Wainhill Crossing Halt railway station

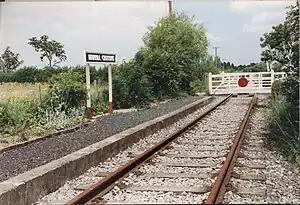
Wainhill Crossing Halt in 1991 following restoration by the Chinnor & Princes Risborough Railway.

Wainhill Crossing Halt was a halt on the Watlington and Princes Risborough Railway which the Great Western Railway opened in 1925 to serve the Oxfordshire hamlet of Wainhill. The opening of the halt was part of a GWR attempt to encourage more passengers on the line at a time when competition from bus services was drawing away patronage.